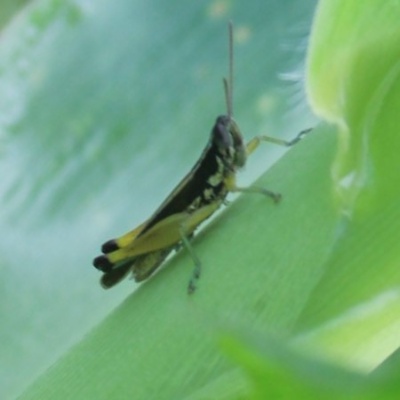
Crop: Maize
Condition: grasshoper